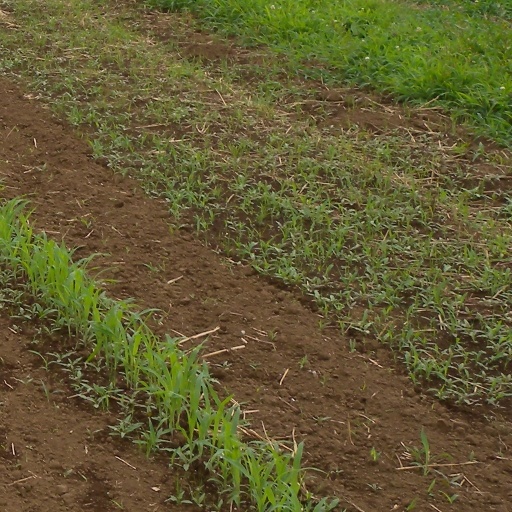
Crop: sorghum